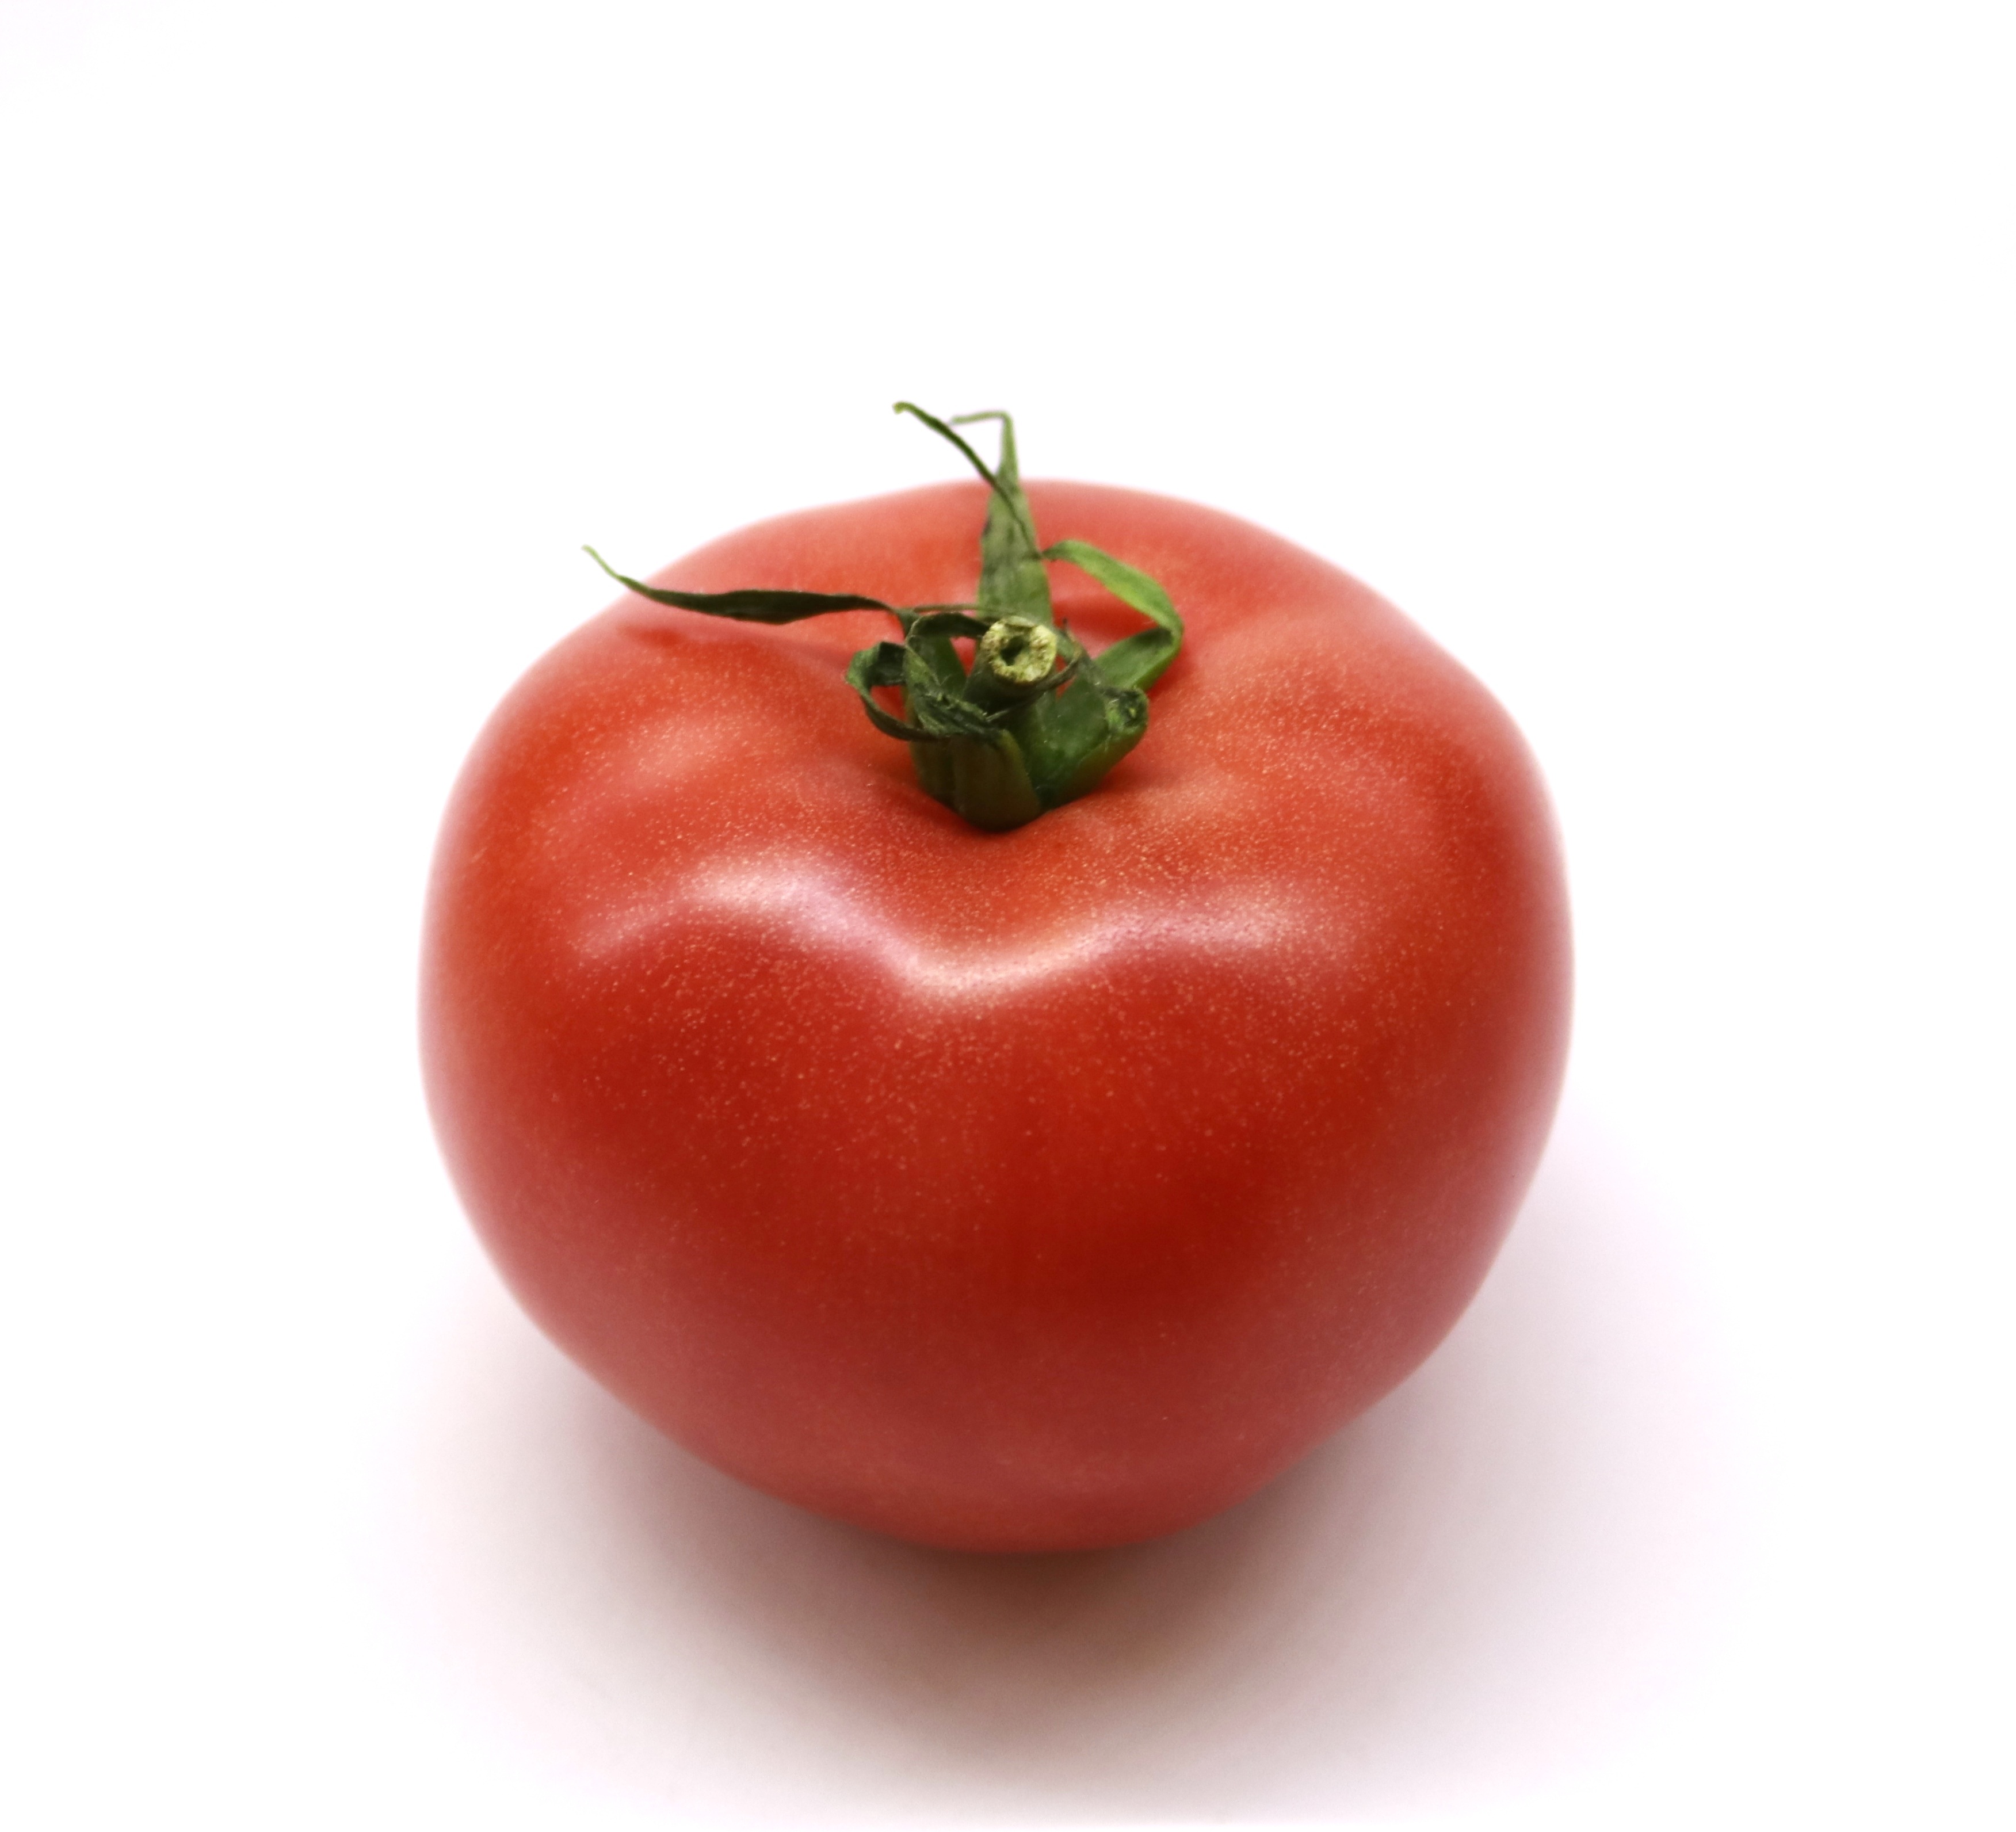
plant, fruit, food, red, produce, vegetable, tomato, eating, vegetables, a vegetable, flowering plant, land plant, potato and tomato genus